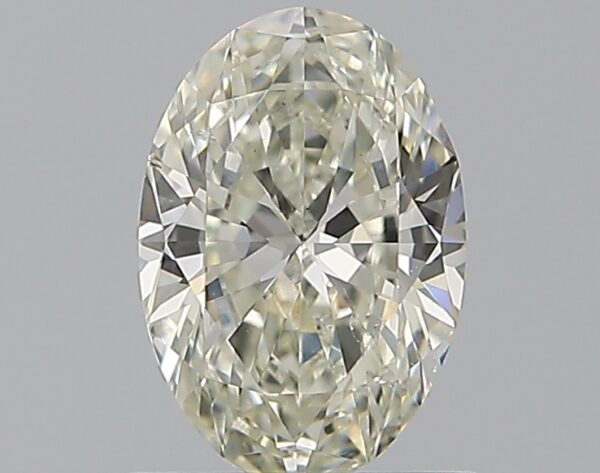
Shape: oval
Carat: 0.75
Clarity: SI1
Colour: K
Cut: EX
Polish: VG
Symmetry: VG
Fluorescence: ST
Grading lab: GIA
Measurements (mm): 7.33 x 5.02 x 3.06